Harris-Chilton-Ruble House

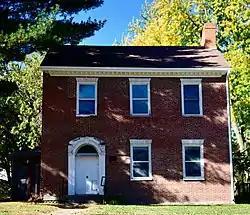

Harris-Chilton-Ruble House, also known as the Chilton House, is a historic home located at New Franklin, Howard County, Missouri. It was built about 1832, and is a two-story, three-bay, Federal style brick dwelling. It has a gable roof with projecting